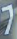
Number: 7